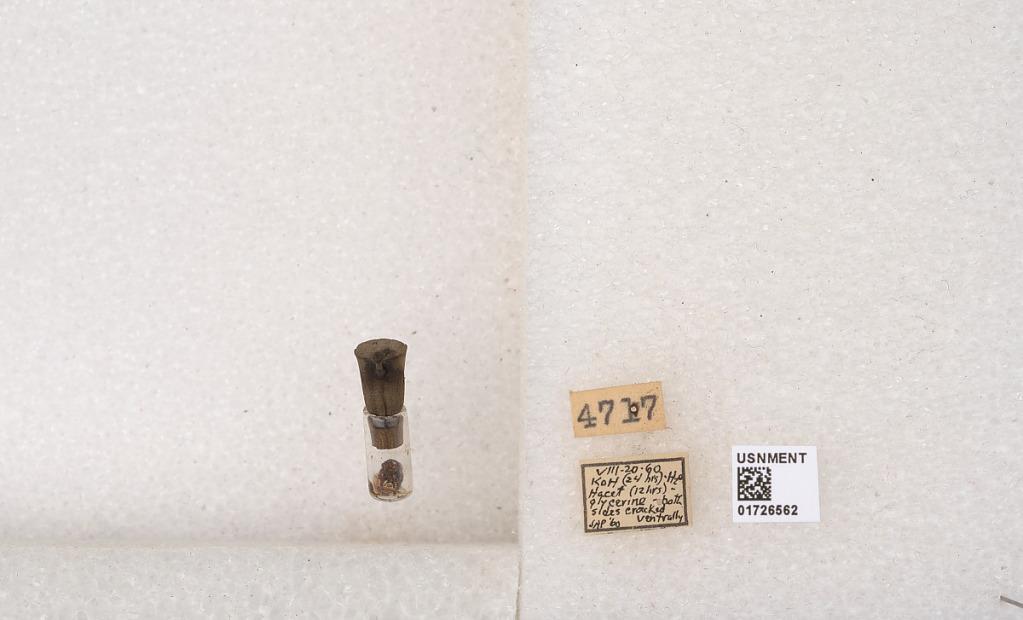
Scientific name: Xylocopa (Xylomelissa) io Vachal
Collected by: J. P.
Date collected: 1960-8-20